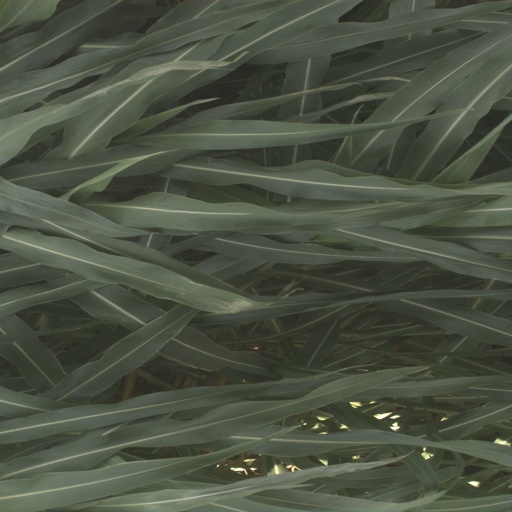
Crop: sorghum